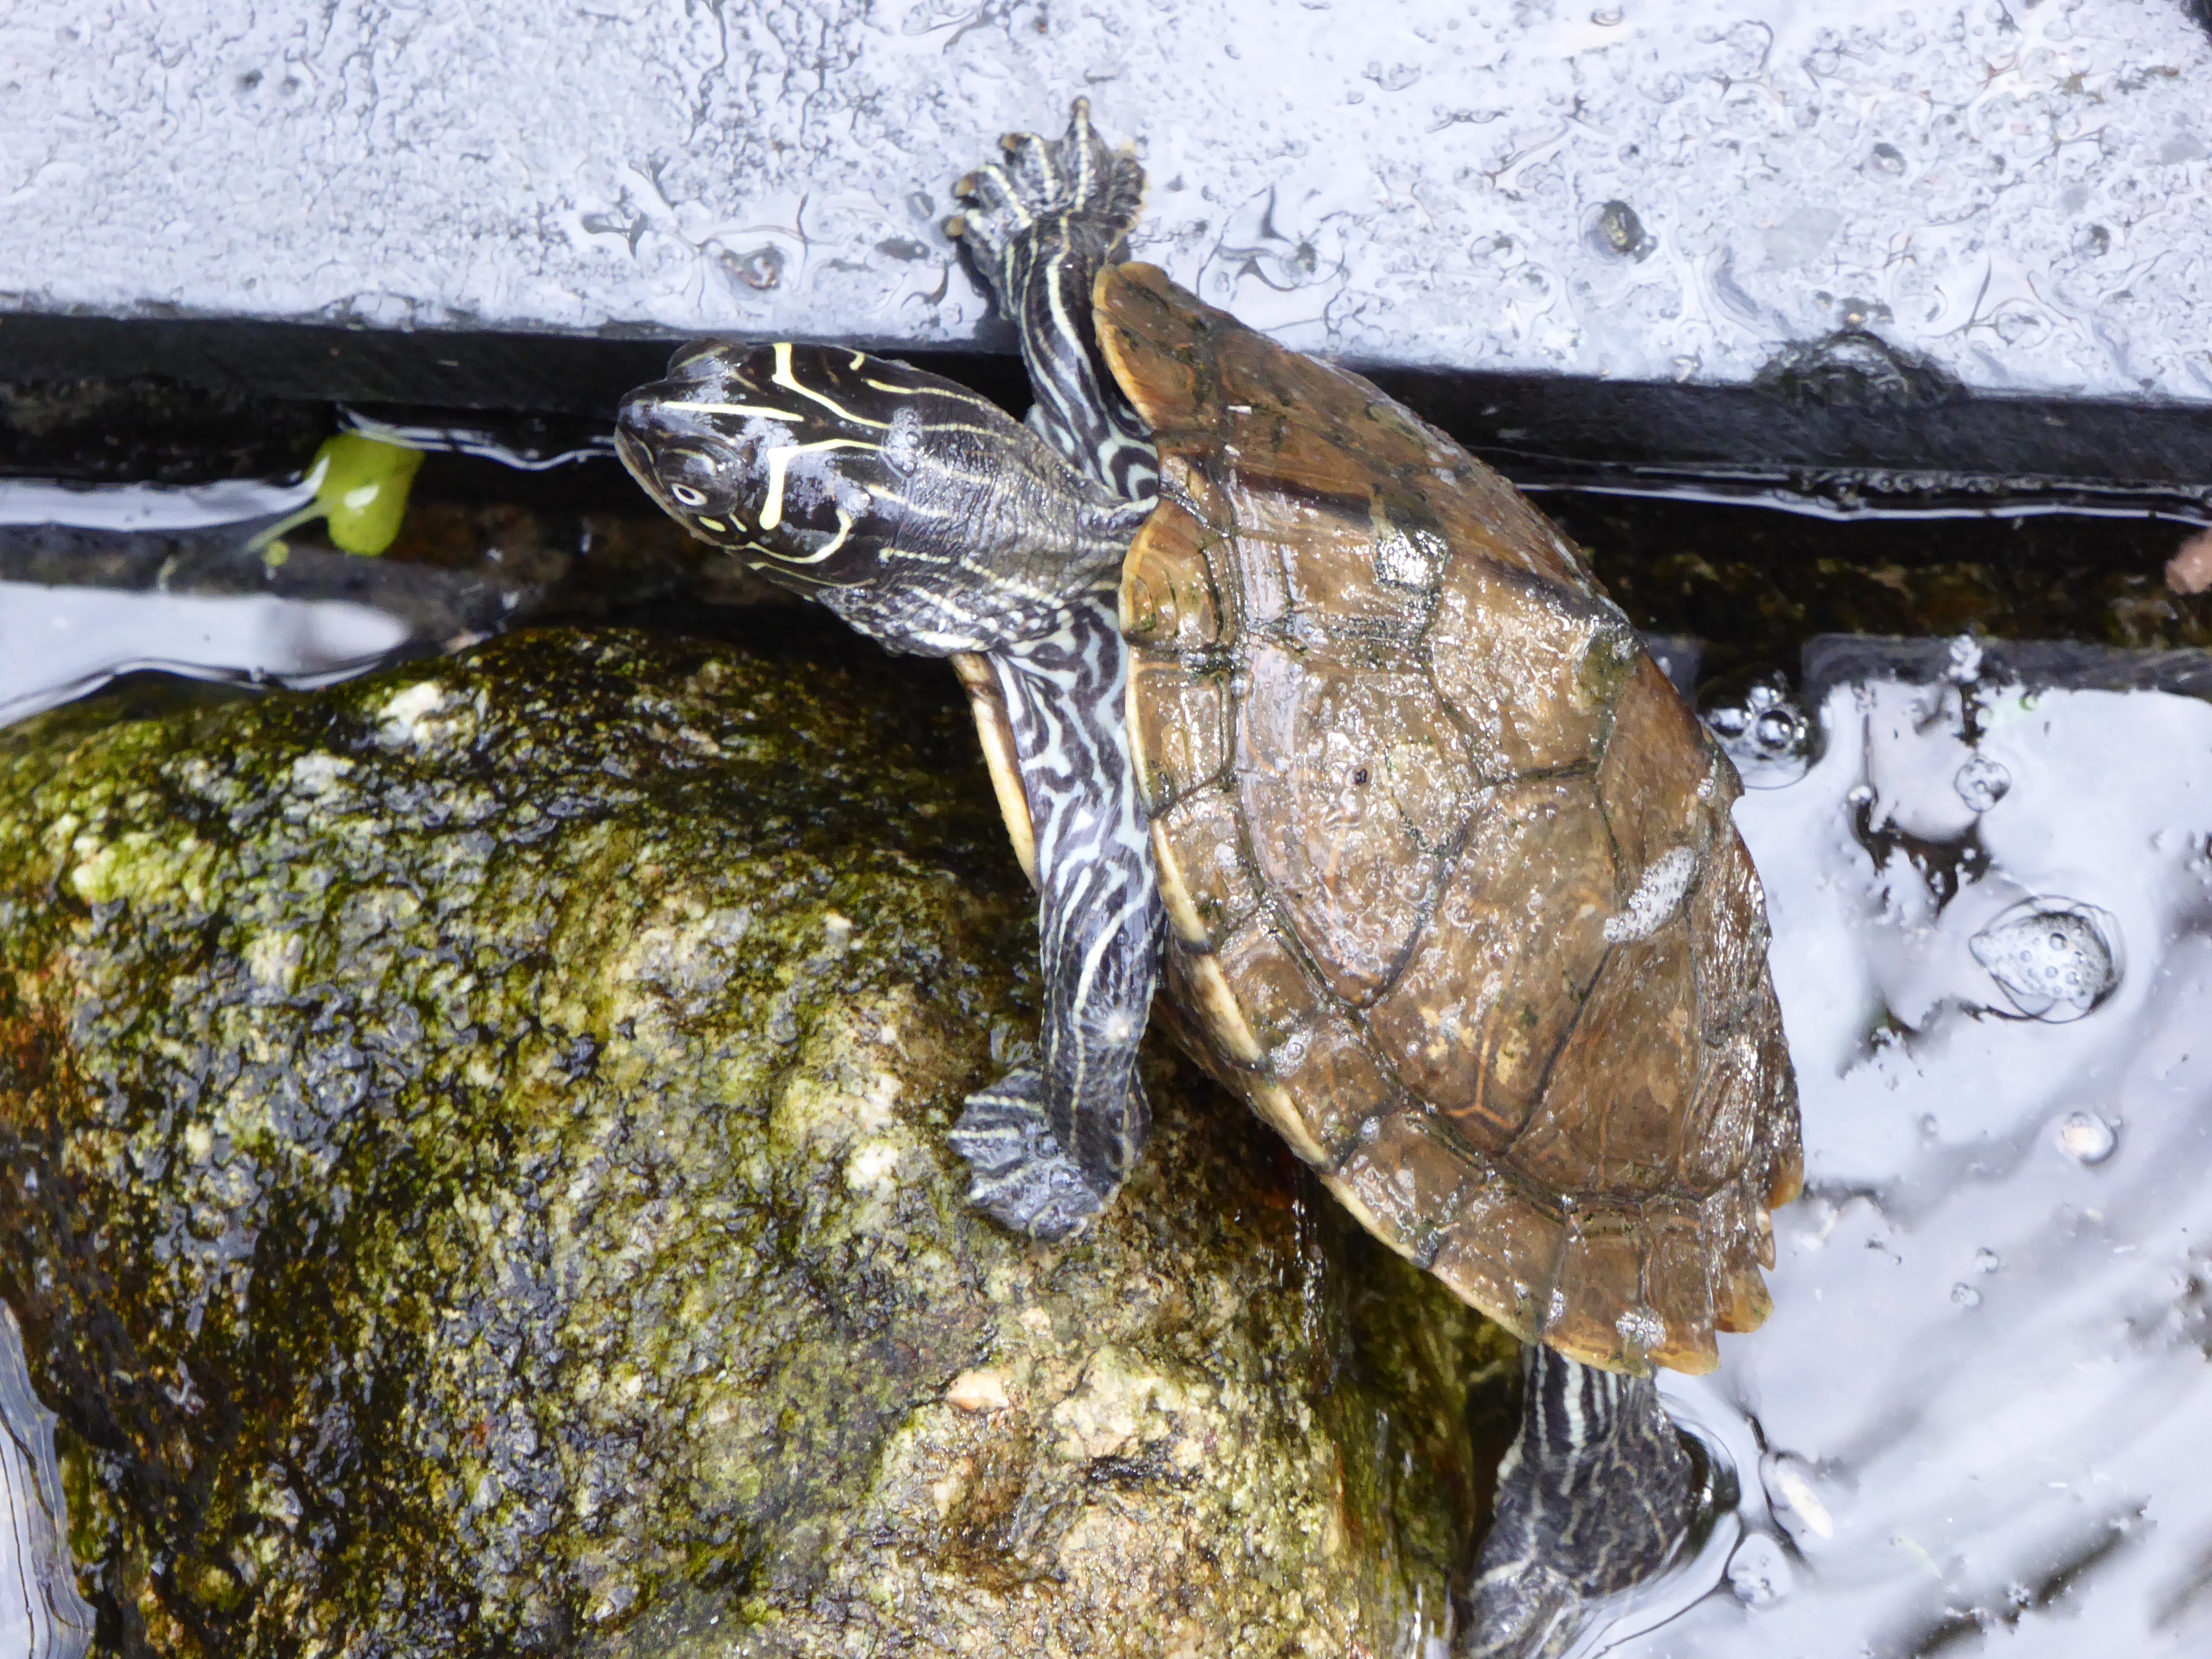
water, stone, pond, wildlife, turtle, reptile, fauna, climb, creature, water turtle, common snapping turtle